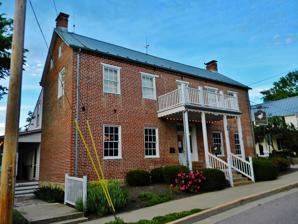
Building: Staudinger–Grumke House–Store
Country: United States of America
Year built: 1859
Historic house in Missouri, United States United States historic place Staudinger–Grumke House–Store U.S. National Register of Historic Places U.S. Historic district Contributing property Staudinger–Grumke House, May 2016 Show map of Missouri Show map of the United States Location 5503 Locust St., Augusta, Missouri Coordinates 38°34′27″N 90°52′47″W / 38.57417°N 90.87972°W / 38.57417; -90.87972 Area 2.5 acres (1.0 ha) Built c. 1859 ( 1859 ) , 1880 Architectural style House–store NRHP reference No. 92000504 Added to NRHP May 28, 1992 Staudinger–Grumke House–Store is a historic home and store located at Augusta , St. Charles County, Missouri . The house was built about 1859 by August Staudinger, and was later purchased by George Grumke in 1873, who used the structure to operate a saloon on the ground floor. The property was in the Grumke family until 1932. The home is a 2 + 1 ⁄ 2 -story, five-bay, brick I-house .  The store occupied the first floor with living quarters above.  It measures approximately 46 feet wide by 43 feet deep and has a one-story frame addition built about 1880. It was added to the National Register of Historic Places in 1992. It is located in the Walnut Street Historic District . References